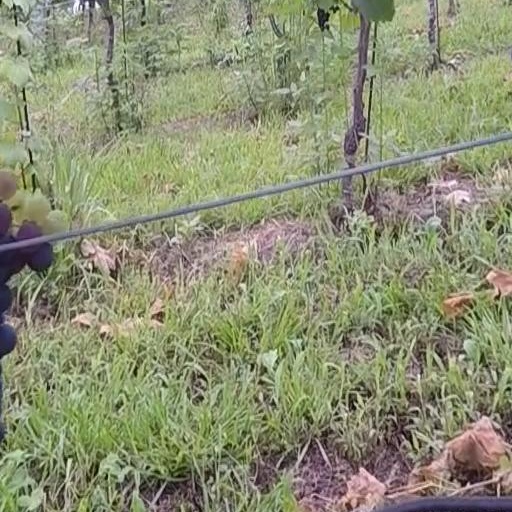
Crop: grape